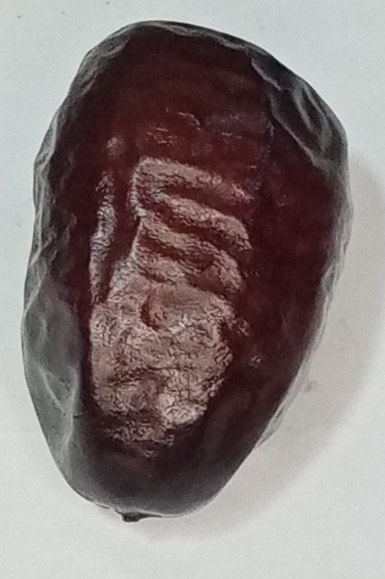
Variety: kupro
Size: large
Grade: grade-2